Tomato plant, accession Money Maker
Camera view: tilt-top (135 deg); turntable rotation: 0 degrees
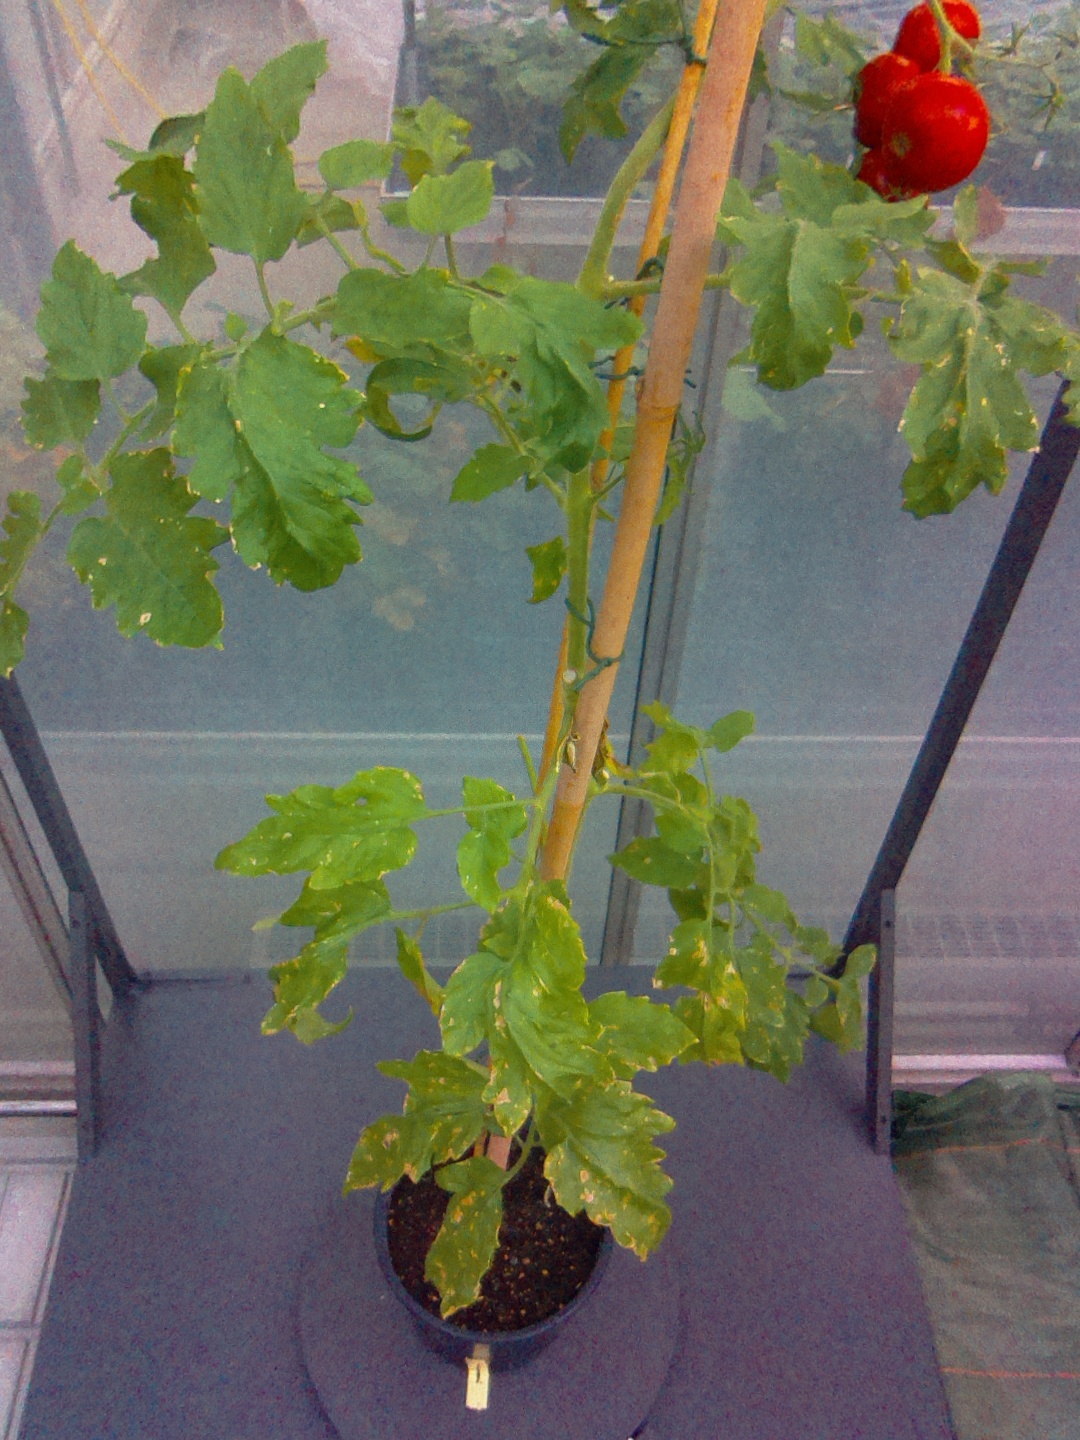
BBCH growth stage 89: 90%-100% of fruits show typical fully ripe color